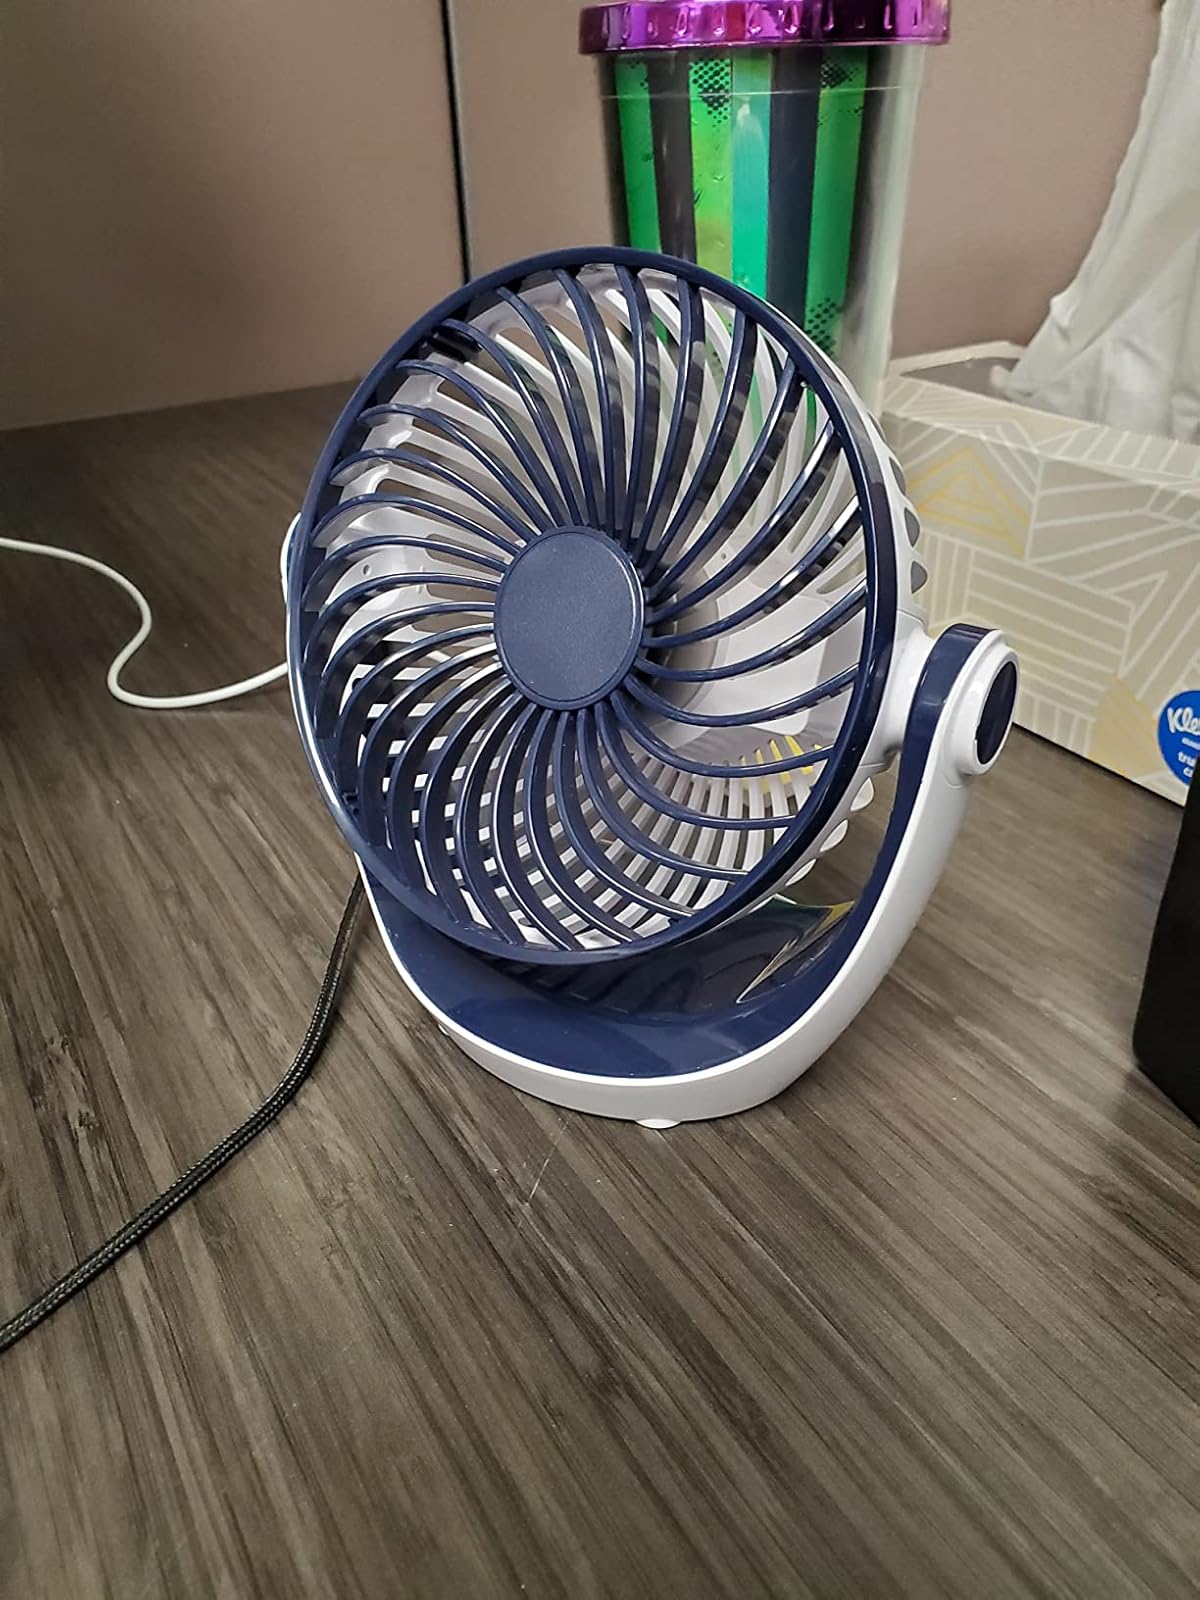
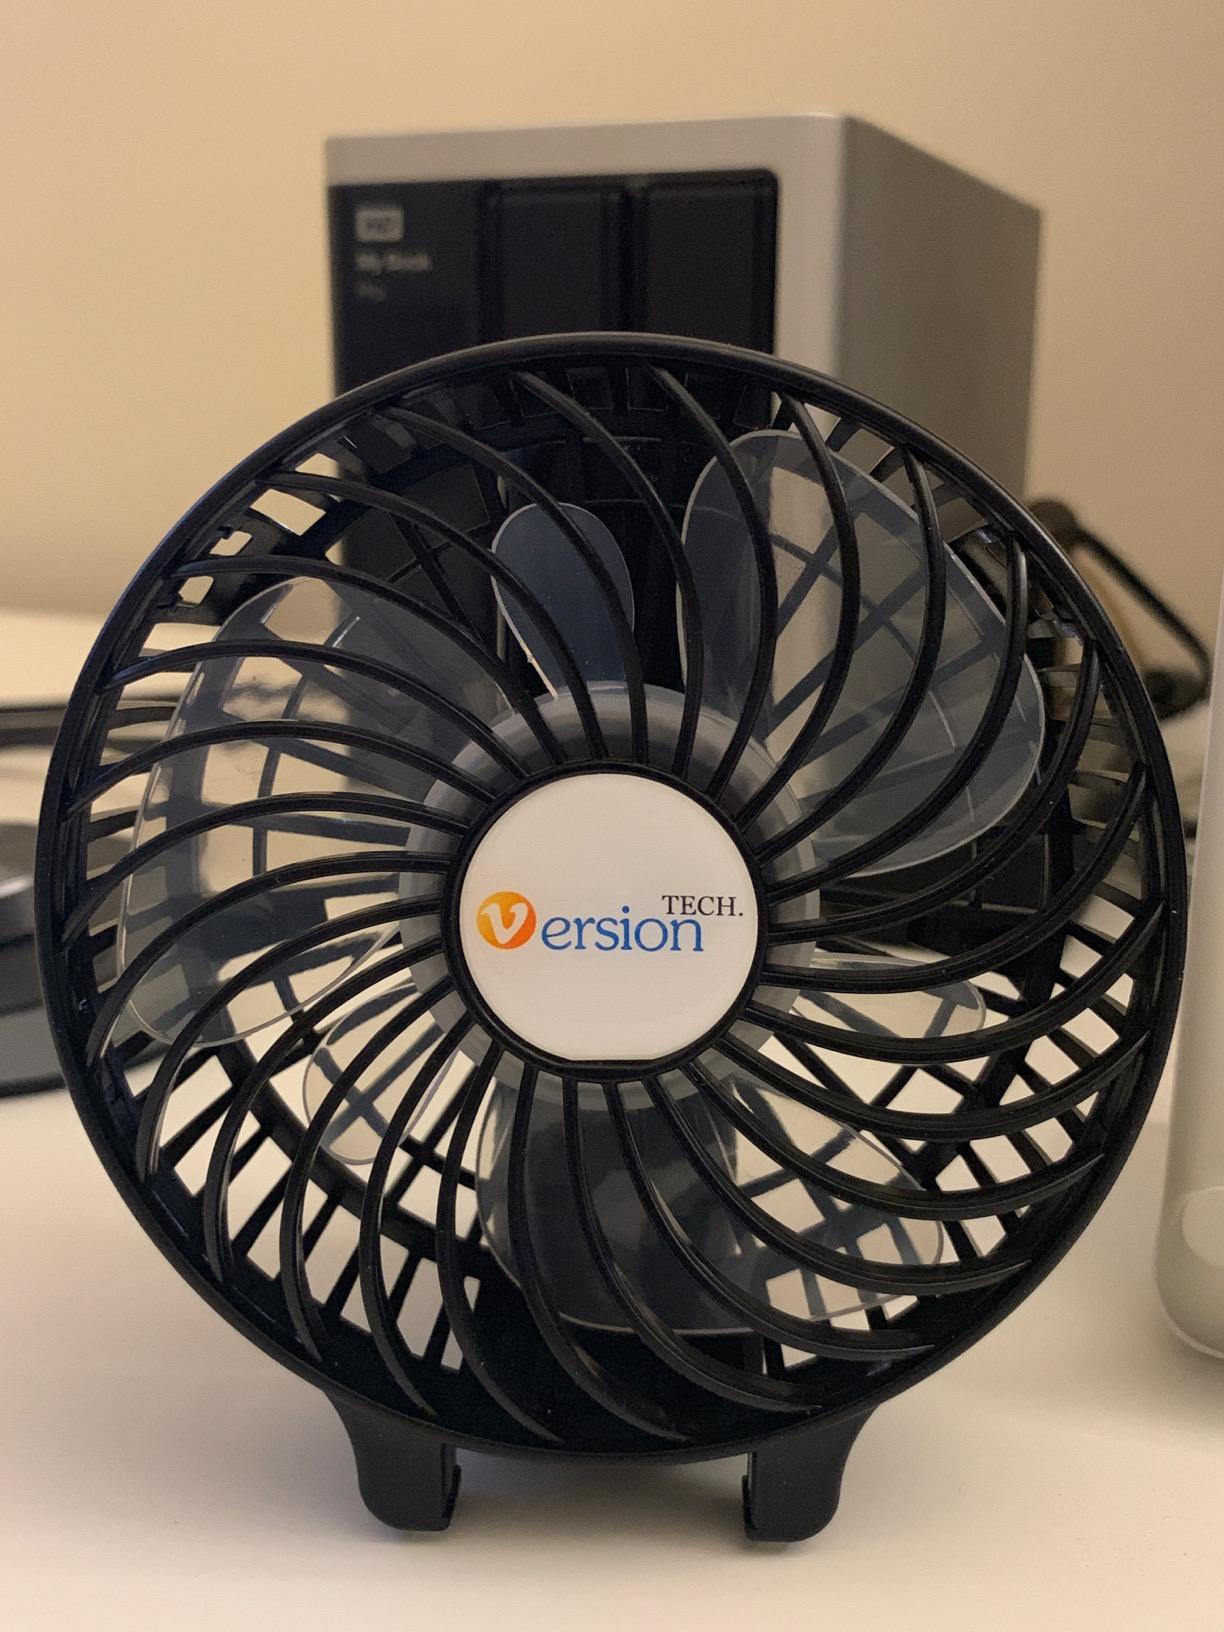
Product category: fan
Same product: no